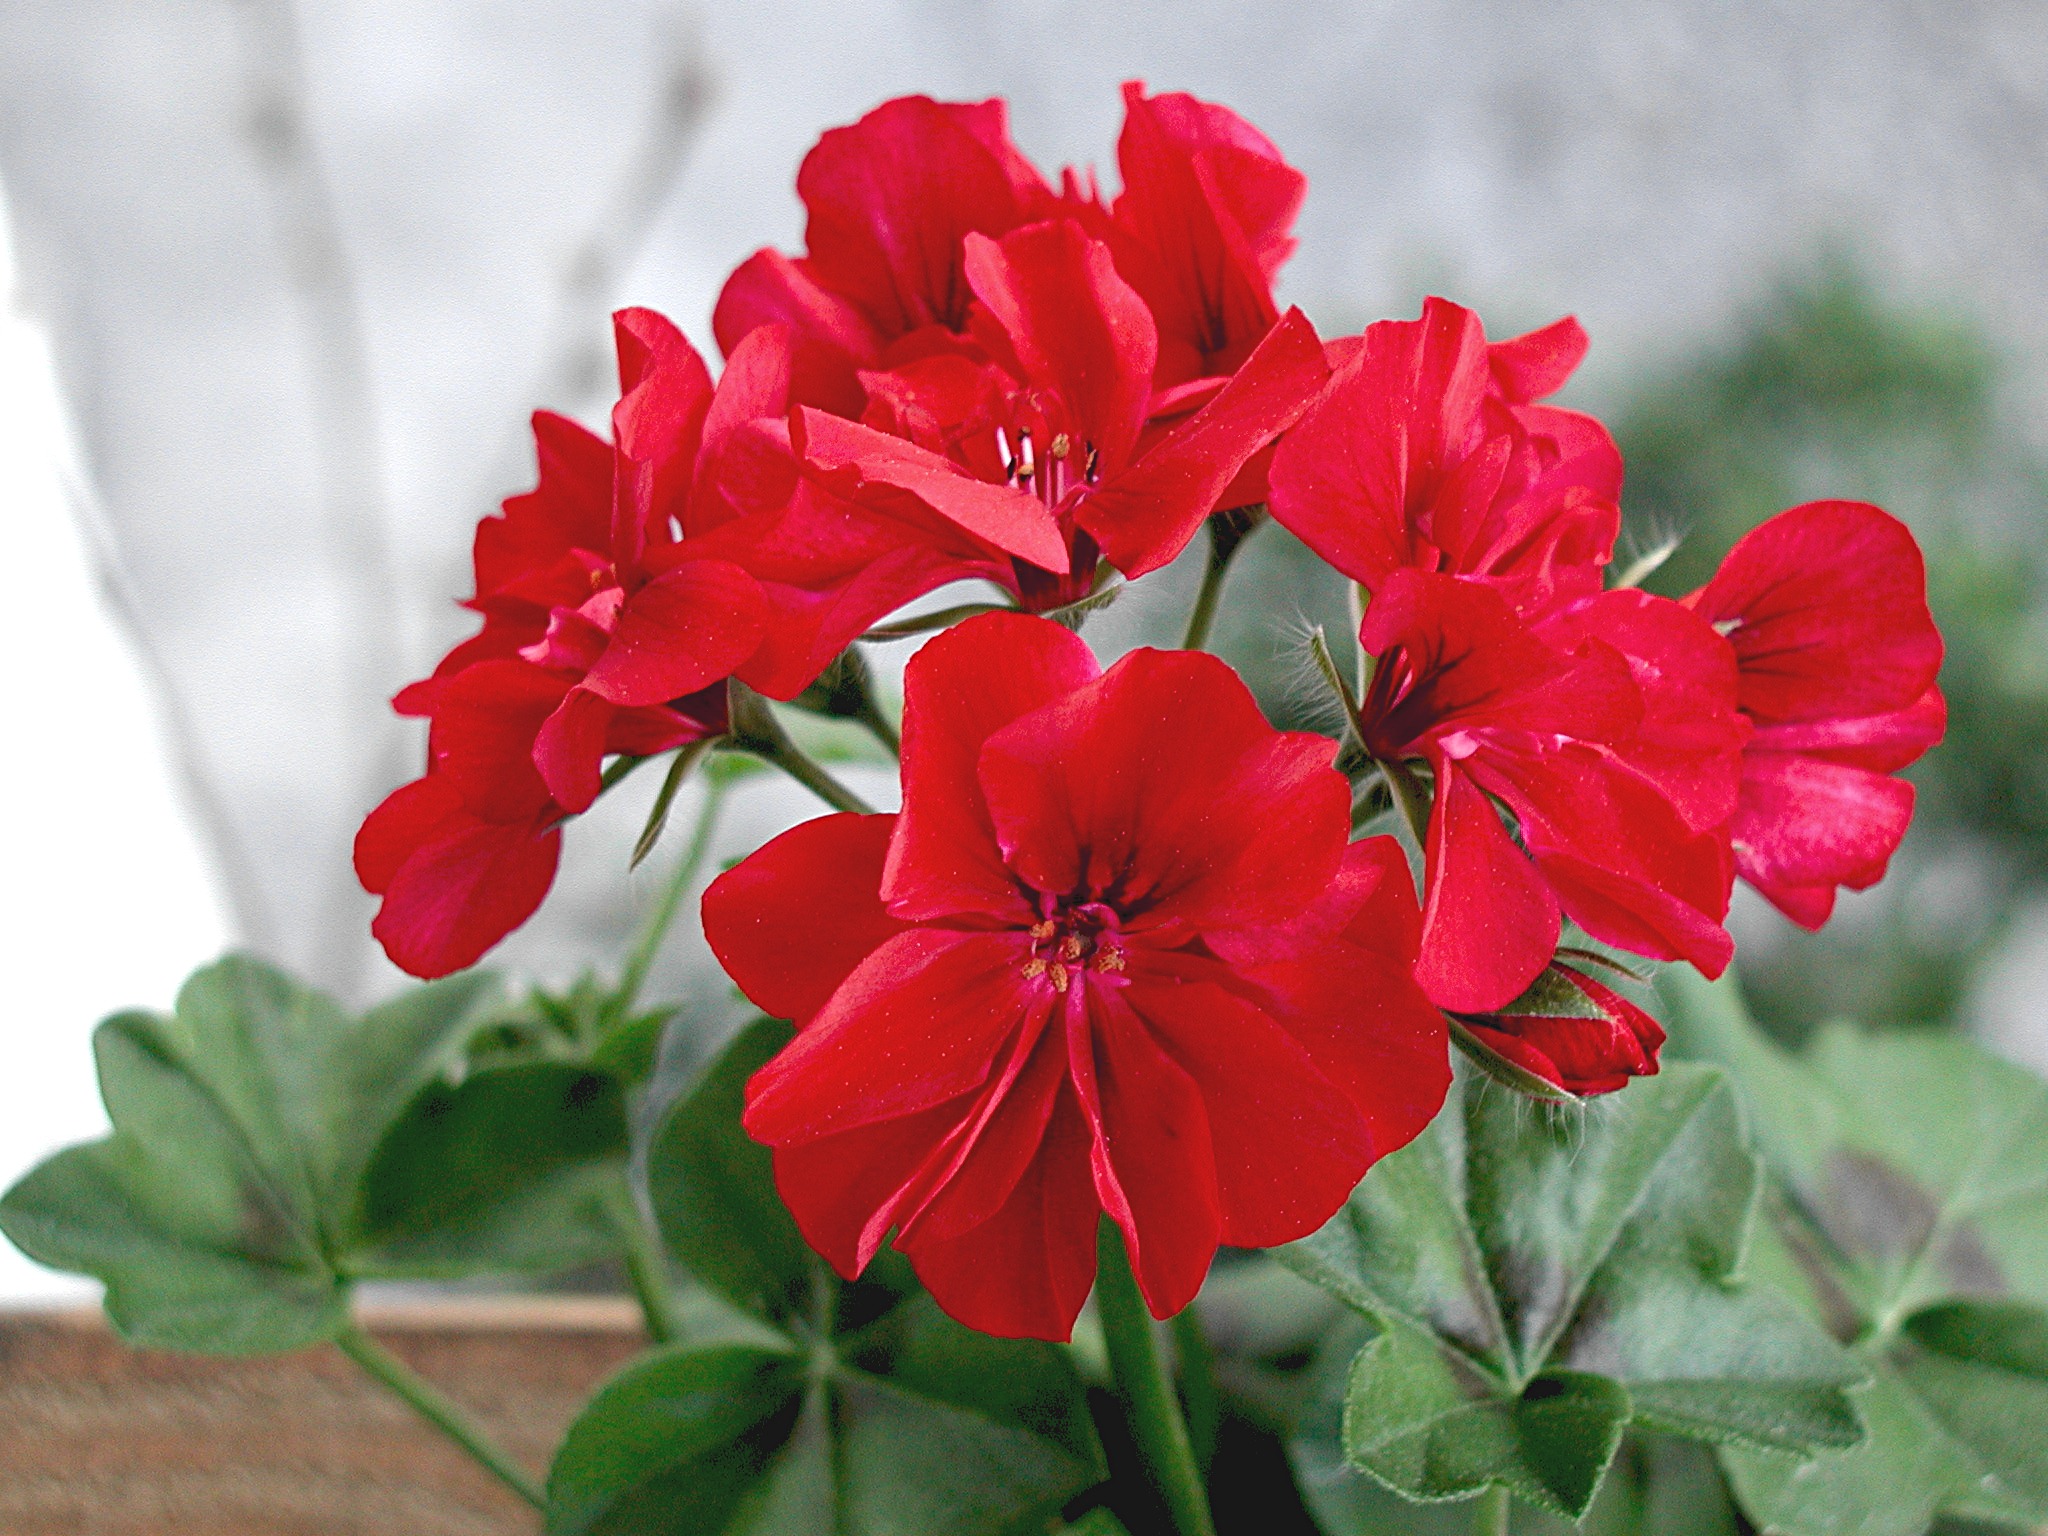
blossom, plant, flower, petal, bloom, red, botany, flora, geranium, dianthus, macro photography, flowering plant, geraniaceae, annual plant, land plant, pink family, geraniales